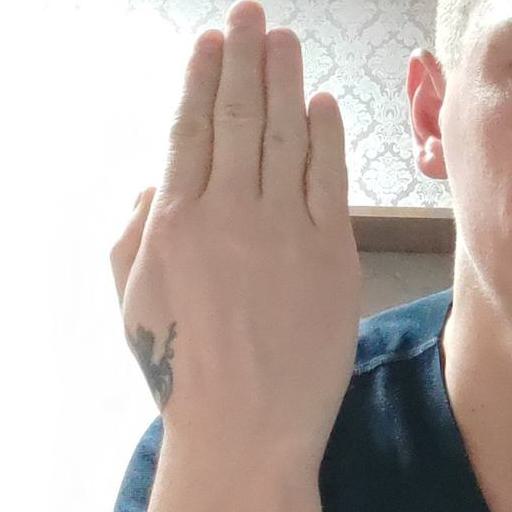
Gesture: stop_inverted